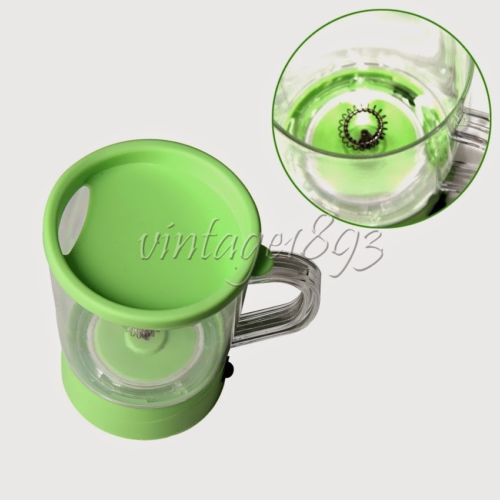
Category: mug